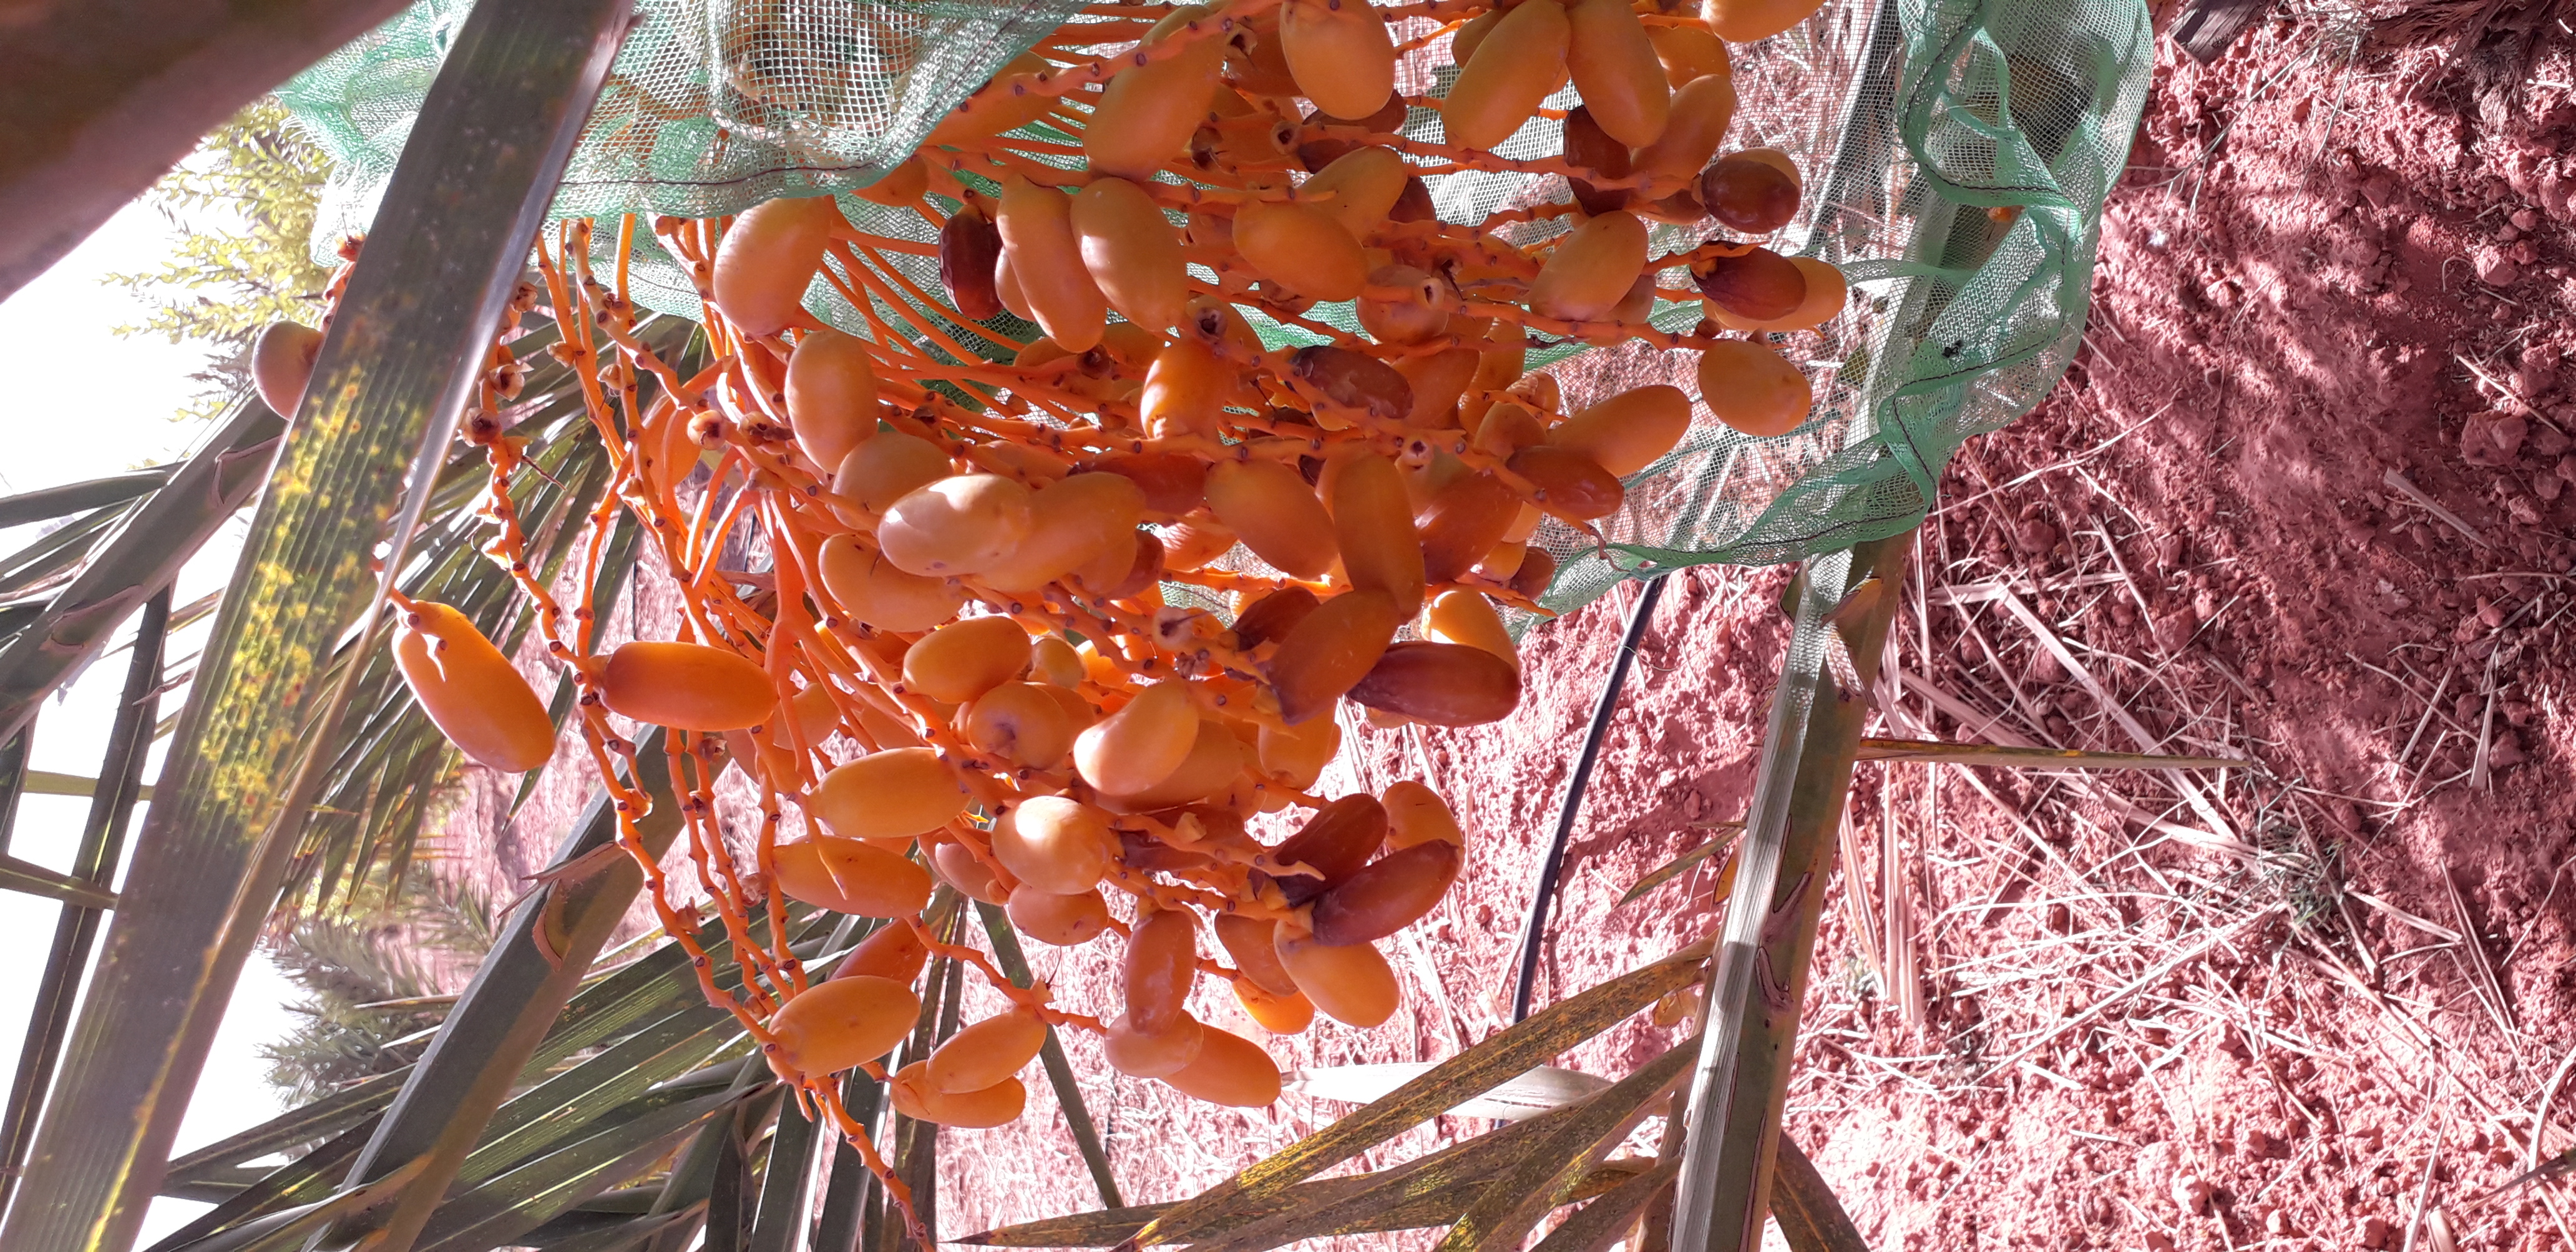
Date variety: kholt